Christchurch railway station, New Zealand

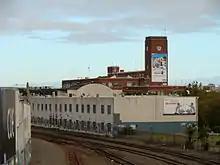
The site of Christchurch's first railway station, on Moorhouse Avenue at the bottom of Madras Street, with the 1960 station building in the background

Christchurch's first railway station was built by the Canterbury Provincial Council for its broad-gauge railway line between the city and the wharf at Ferrymead, opening on 1 December 1863. From 1867 the station received traffic from Lyttelton, and from the west, as the Main South Line was extended out to Addington, Rolleston, Selwyn, Rakaia, and destinations further south.